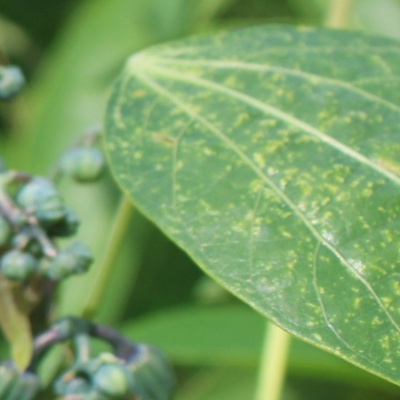
Crop: Cassava
Condition: green mite